Joseph Delafield

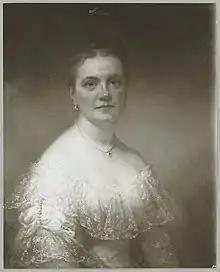
Julia Livingston Delafield, portrait by Daniel Huntington

Delafield was born in New York City on August 22, 1790. He was the second oldest of the surviving sons and four daughters born to Anne (née Hallett) Delafield (1766–1839) and John Delafield (1748–1824), a merchant who emigrated to New York from England in 1788 and was a founder and director of the Mutual Insurance Company, becoming one of the wealthiest men in the country. His father's summer residence, built in 1791 on the East River opposite Blackwell's Island, was known as" Sunswick" (later known as Ravenswood) and was one of the largest and best appointed private houses around New York. Among his many siblings were brothers John Delafield, Henry Delafield, William Delafield, Maj. Gen. Richard Delafield, Dr. Edward Delafield, and Rufus King Delafield. His younger sister, Susan Maria Delafield, was married to Henry Parish. Joseph, his father, and four of his brothers were painted by Morton H. Bly, which is today owned by the New York Genealogical and Biographical Society.